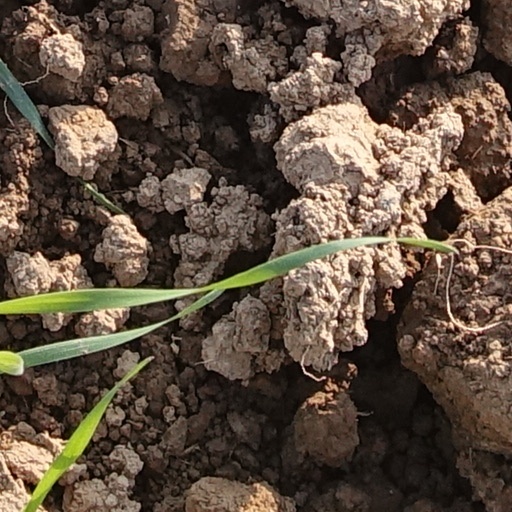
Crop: wheat